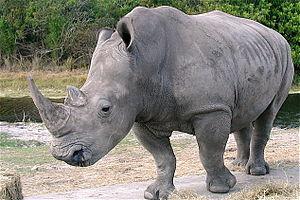
Le gris est un champ chromatique défini par la faiblesse ou l'absence de l'impression de couleur, dont l'intensité lumineuse est moindre que celle du blanc et supérieure à celle du noir.